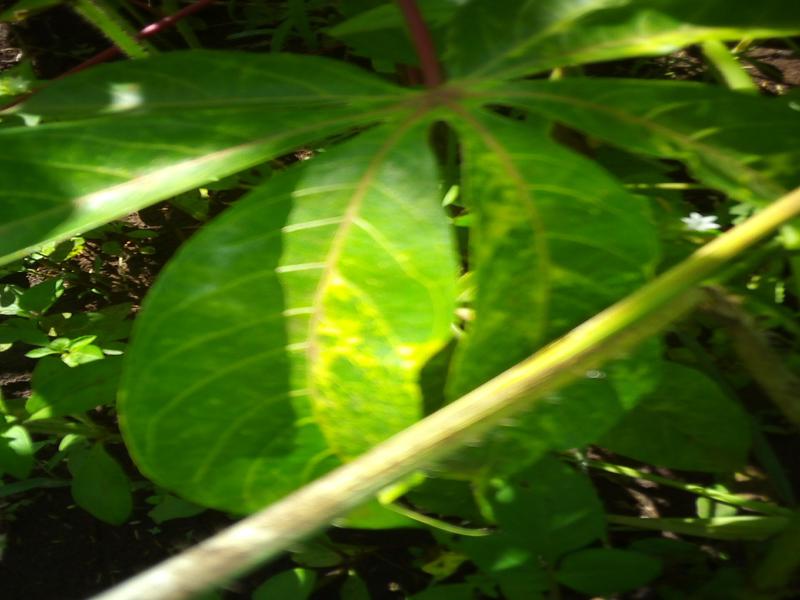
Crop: cassava
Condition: mosaic_disease